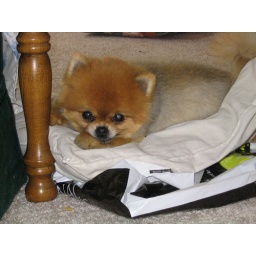
Peaches lying on a pillow under an end table